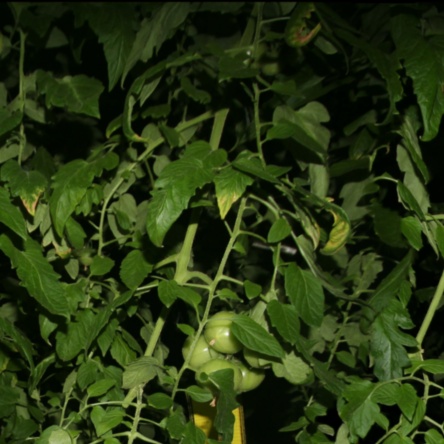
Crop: tomato